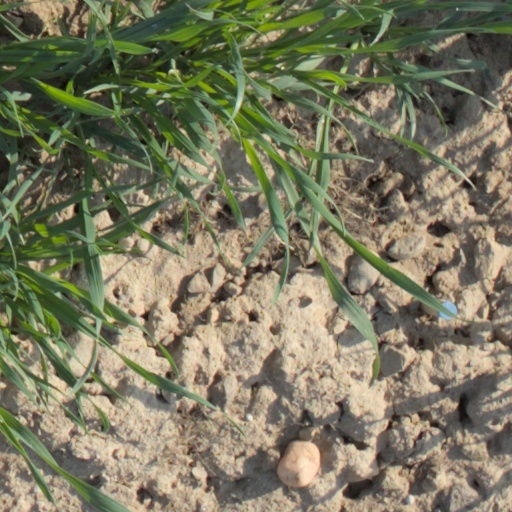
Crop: wheat